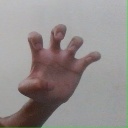
अक्षर: झ